Tampere

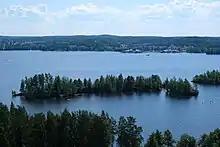
Islands of Pyynikki at the Lake Pyhäjärvi

After the Second World War, Tampere was enlarged by the incorporation of some neighbouring areas. Messukylä was incorporated in 1947, Lielahti in 1950, Aitolahti in 1966 and Teisko in 1972. Already in 1937 the most part of modern western Tampere, including Pispala, was annexed to the city from North Pirkkala (today Nokia). Tampere passed the 100,000 population mark in 1950. Tampere was long known for its textile and metal industries, but these were largely replaced by information technology and telecommunications in the 1990s. The Hermia technology centre in Hervanta is home to many companies in these fields. Yleisradio began broadcasting its second television channel, Yle TV2, from Ristimäki, Tampere, in 1965, making Finland the first of the Nordic countries to receive a second television channel, after Sweden's SVT2 began broadcasting four years later. Tampere became a university city when the Social University moved from Helsinki to Tampere in 1960, becoming the University of Tampere in 1966. In 1979, the Tampere-Pirkkala airport was opened from the centre of Tampere on the Pirkkala side of the city.